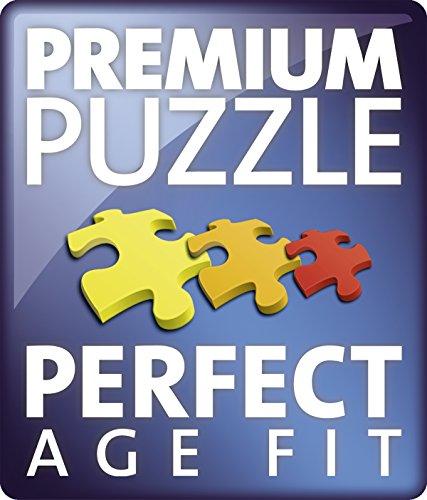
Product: Ravensburger 07820, Sweet Koalas and Pandas 2 x 24 Piece Puzzles in a Box, 2 x 24 Piece Puzzles for Kids, Every Piece is Unique, Pieces Fit Together Perfectly
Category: Toys & Games | Stuffed Animals & Plush Toys | Stuffed Animals & Teddy Bears
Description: Great Condition.
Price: $11.99
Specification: ProductDimensions:10.8x7.5x1.5inches|ItemWeight:9.6ounces|ShippingWeight:9.9ounces(Viewshippingratesandpolicies)|ASIN:B077TSWNPD|Itemmodelnumber:07820|Manufacturerrecommendedage:4-7years